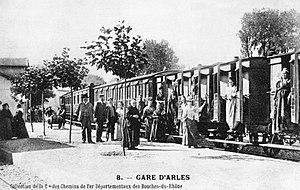
CP gare d'Arles
La Compagnie des chemins de fer départementaux des Bouches-du-Rhône est une compagnie créée en 1906 dans le but d'exploiter un réseau de chemin de fer d'intérêt local dans les Bouches-du-Rhône.